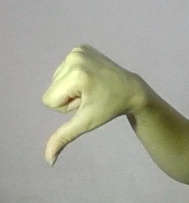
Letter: waw